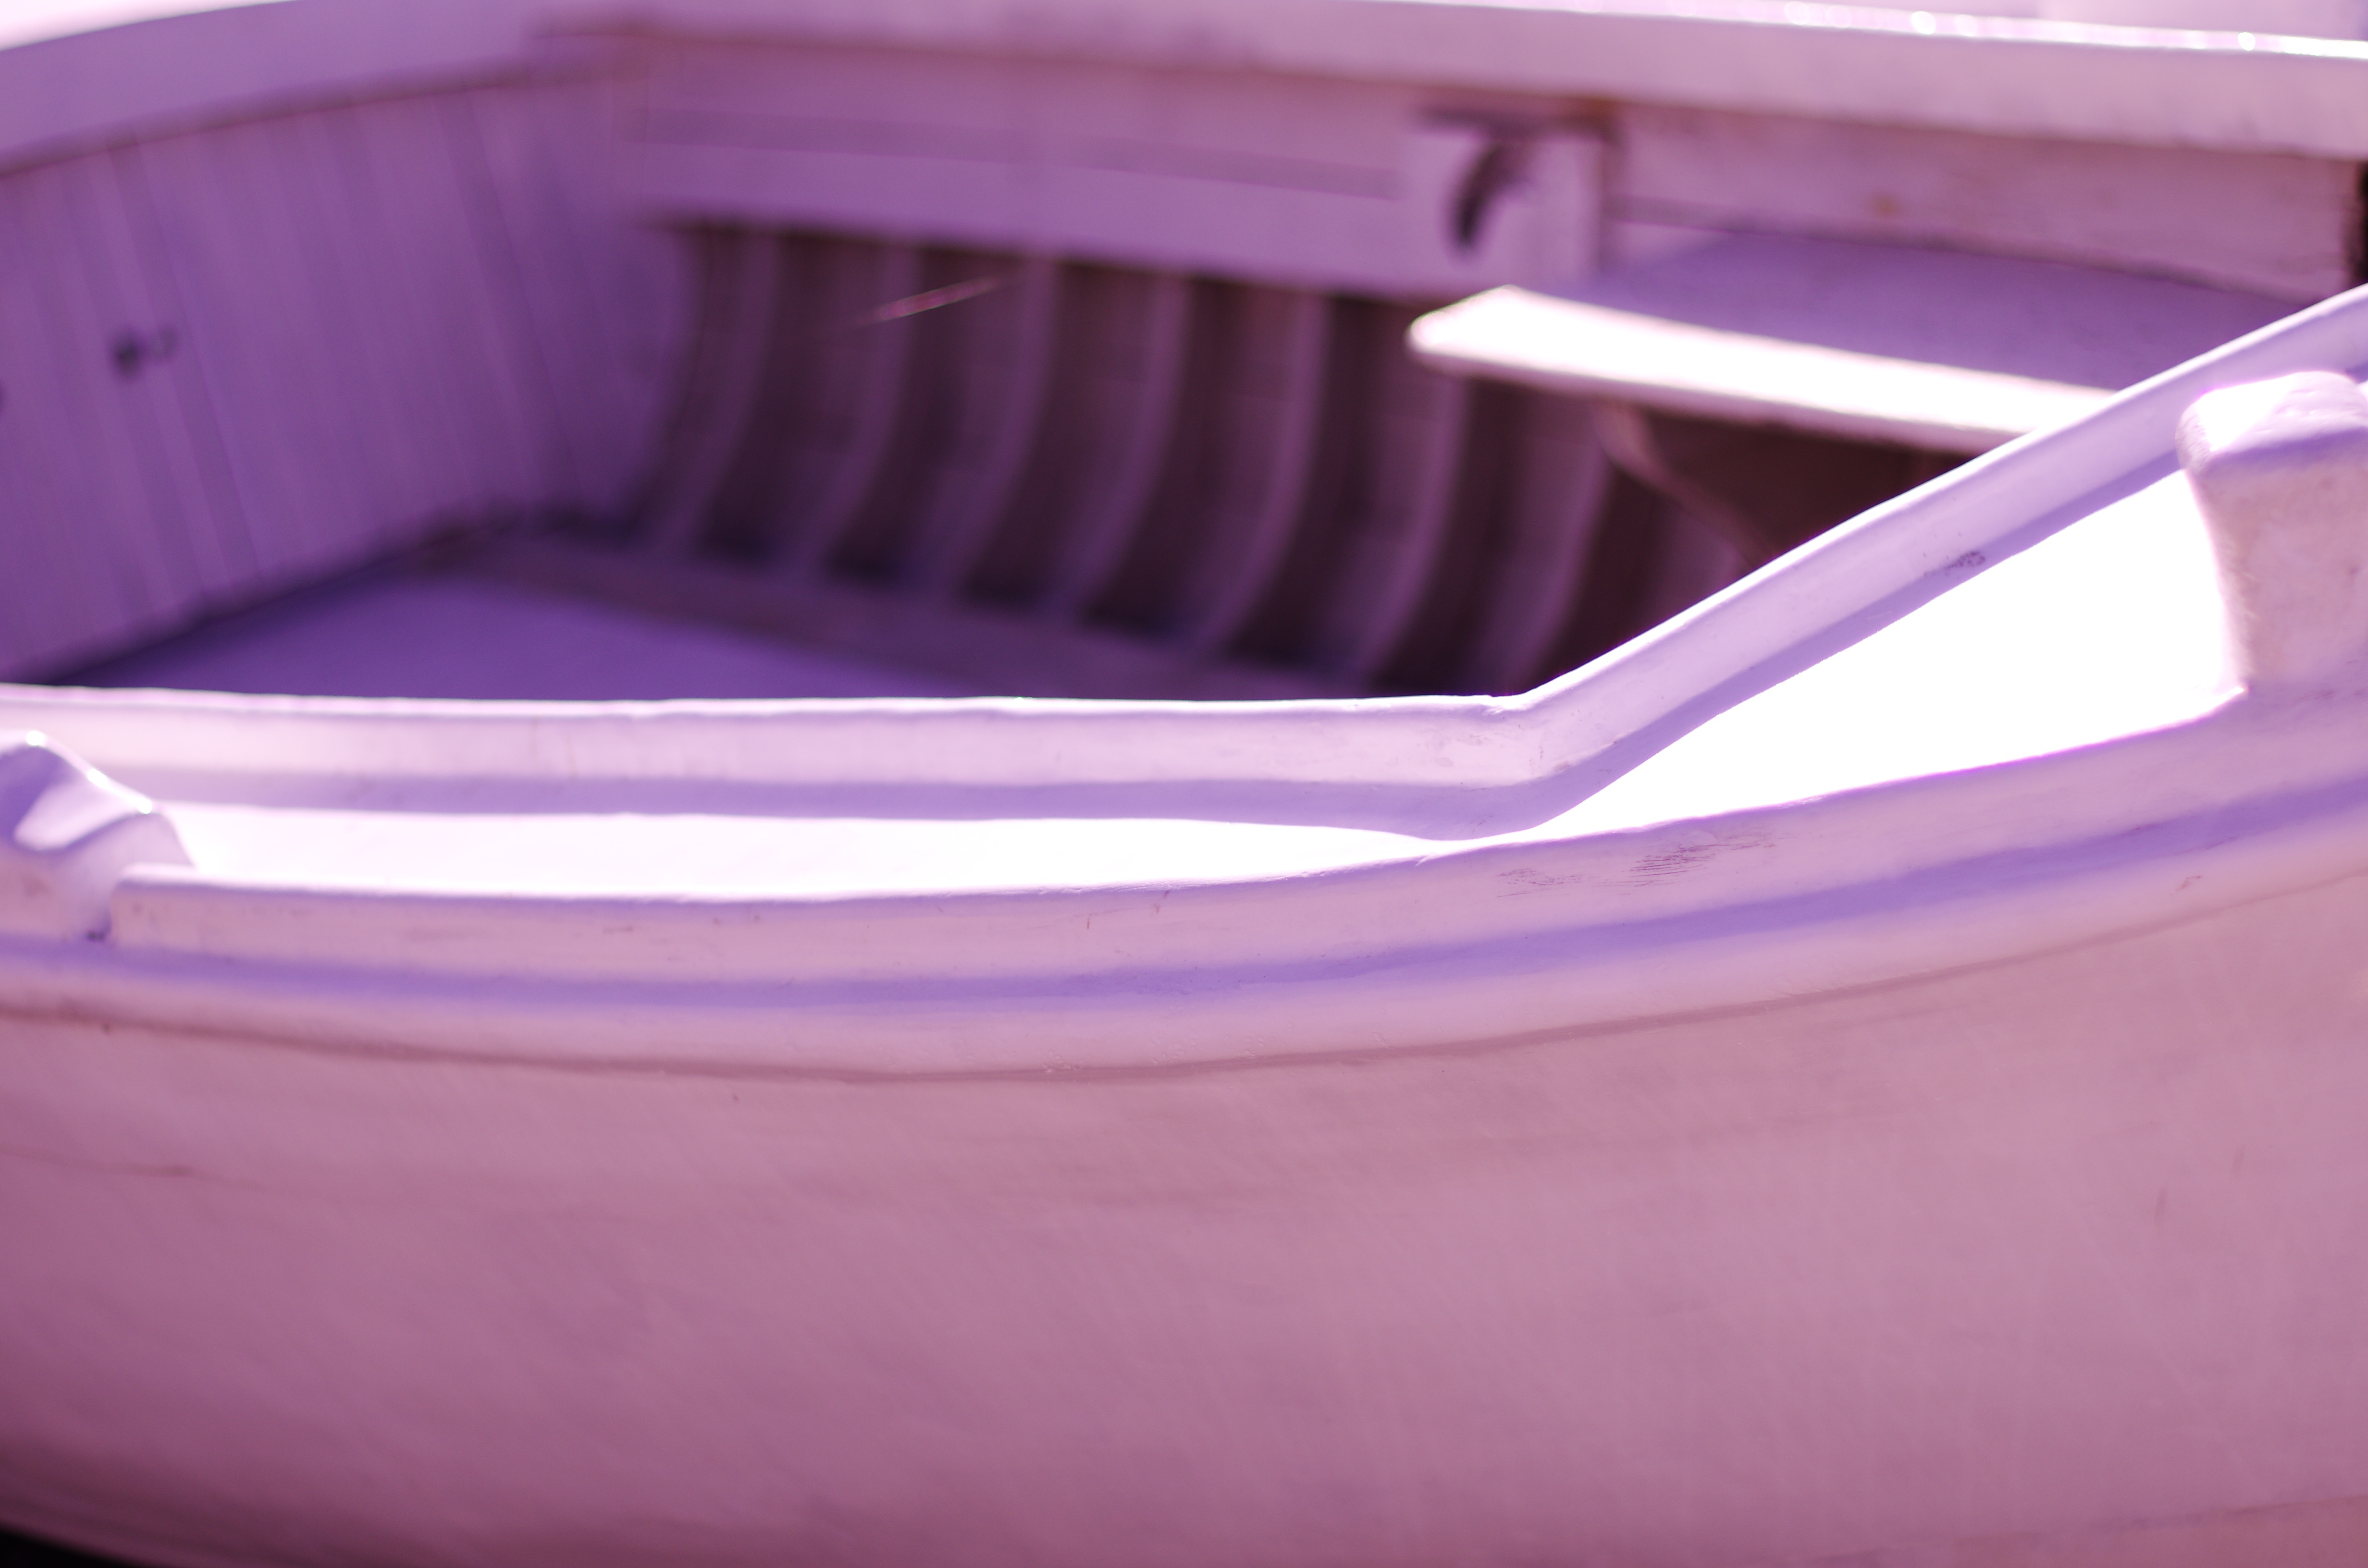
purple, swimming pool, furniture, pink, bumper, bathtub, product, bed, magenta, jacuzzi, inflatable boat, automotive exterior, watercraft rowing